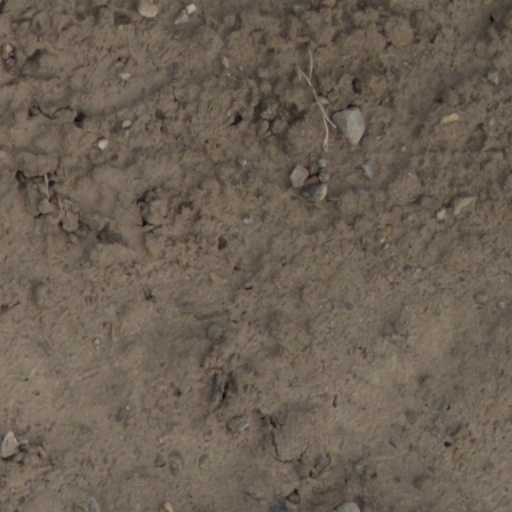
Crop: wheat